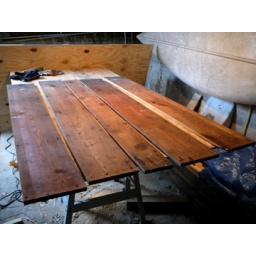
I made this table using lumber from a wall we took down in the house.